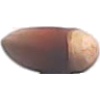
Label: hazelnut